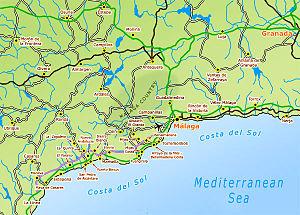
La Costa del Sol est le littoral méditerranéen du Sud de l'Espagne, en Andalousie, compris entre la pointe de Tarifa et le cap de Gata.